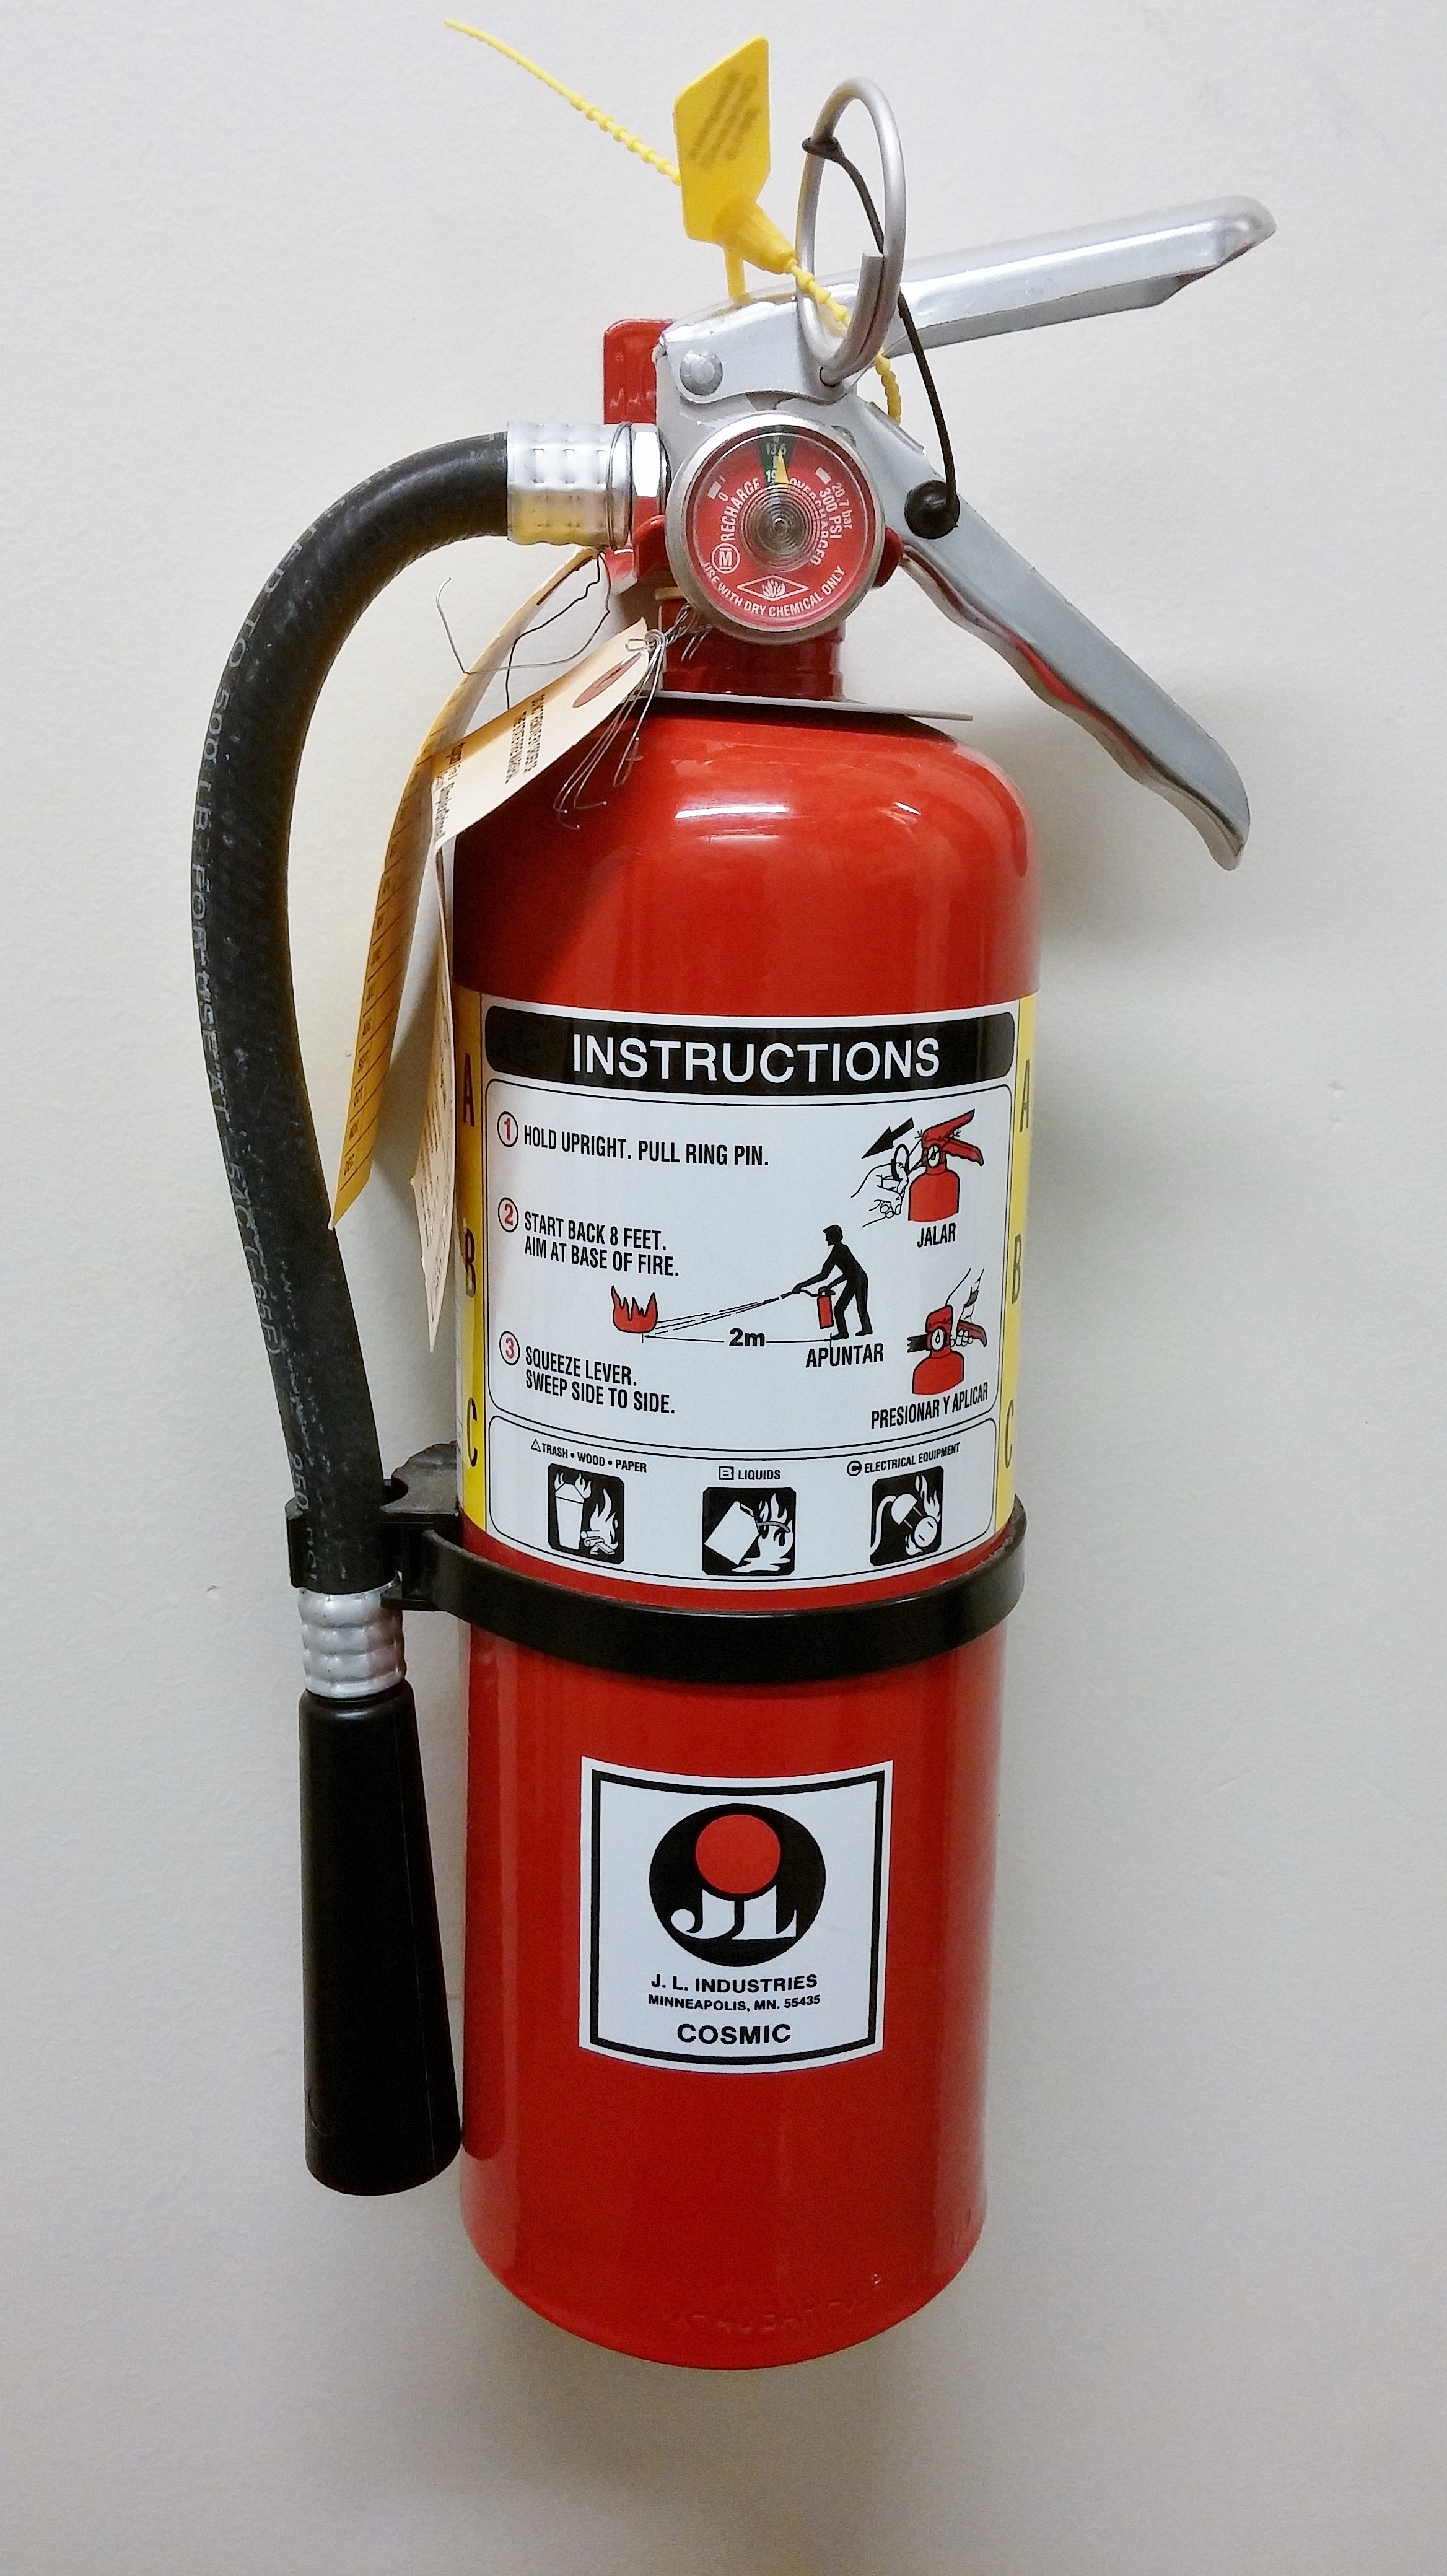
red, equipment, bottle, lighting, wine bottle, emergency, extinguisher, fire fighting, fire extinguisher, fire hose, fire drencher, fire suppressor, hand held extinguisher